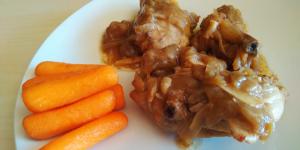
pollo rustido